Tiger Woods PGA Tour 2004

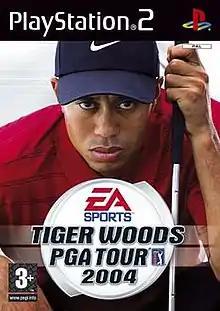
European PlayStation 2 cover art

Tiger Woods PGA Tour 2004 is a sports video game developed by EA Redwood Shores for the GameCube, PlayStation 2 and Xbox versions, Headgate Studios for the Microsoft Windows version, and Backbone Emeryville for the Game Boy Advance and N-Gage versions, and published by EA Sports for GameCube, PlayStation 2, Windows, Xbox, Game Boy Advance and N-Gage.